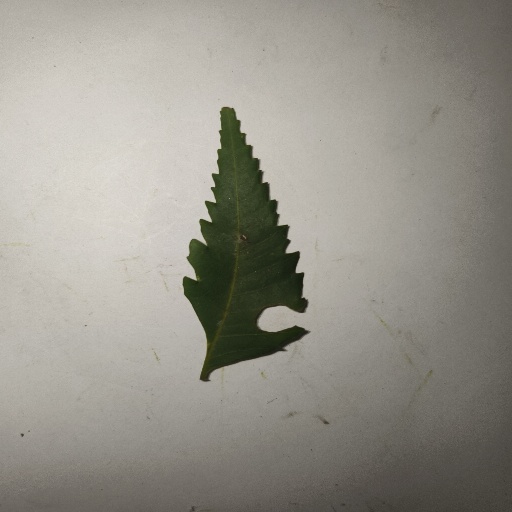
Species: Neem
Leaf condition: Shot Hole Leaf